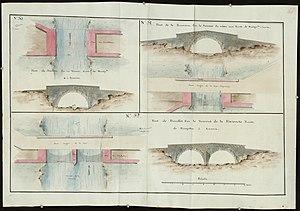
Valflaunès
Valflaunès est une commune française située dans le département de l'Hérault, en région Occitanie. C'est l'un des villages de l'Hérault les plus proches du pic Saint-Loup et de la montagne d'Hortus.